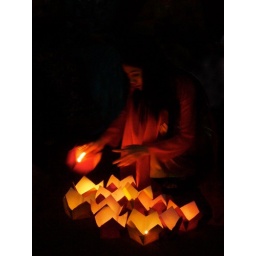
@ a boat in Hue, Central Vietnam. This paper with candle will be floated to the water